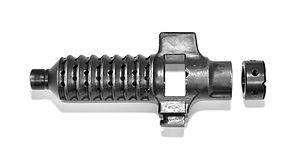
Frein de bouche du mousqueton à lunette 1955 (Zfk55)
Le mousqueton à lunette 1955 ou Zielfernrohr Karbiner 55 est une arme militaire à répétition pour tireur d’élite. La culasse à mouvement rectiligne reprend le principe du système W+F, culasse Furrer du mousqueton 1931 avec un verrouillage amélioré.